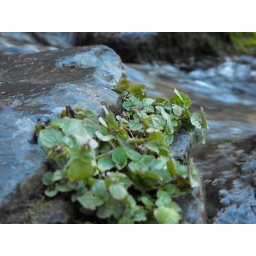
plant in water